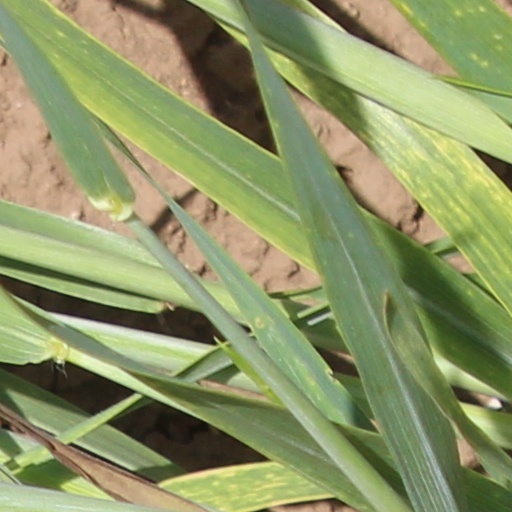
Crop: wheat